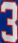
Number: 3